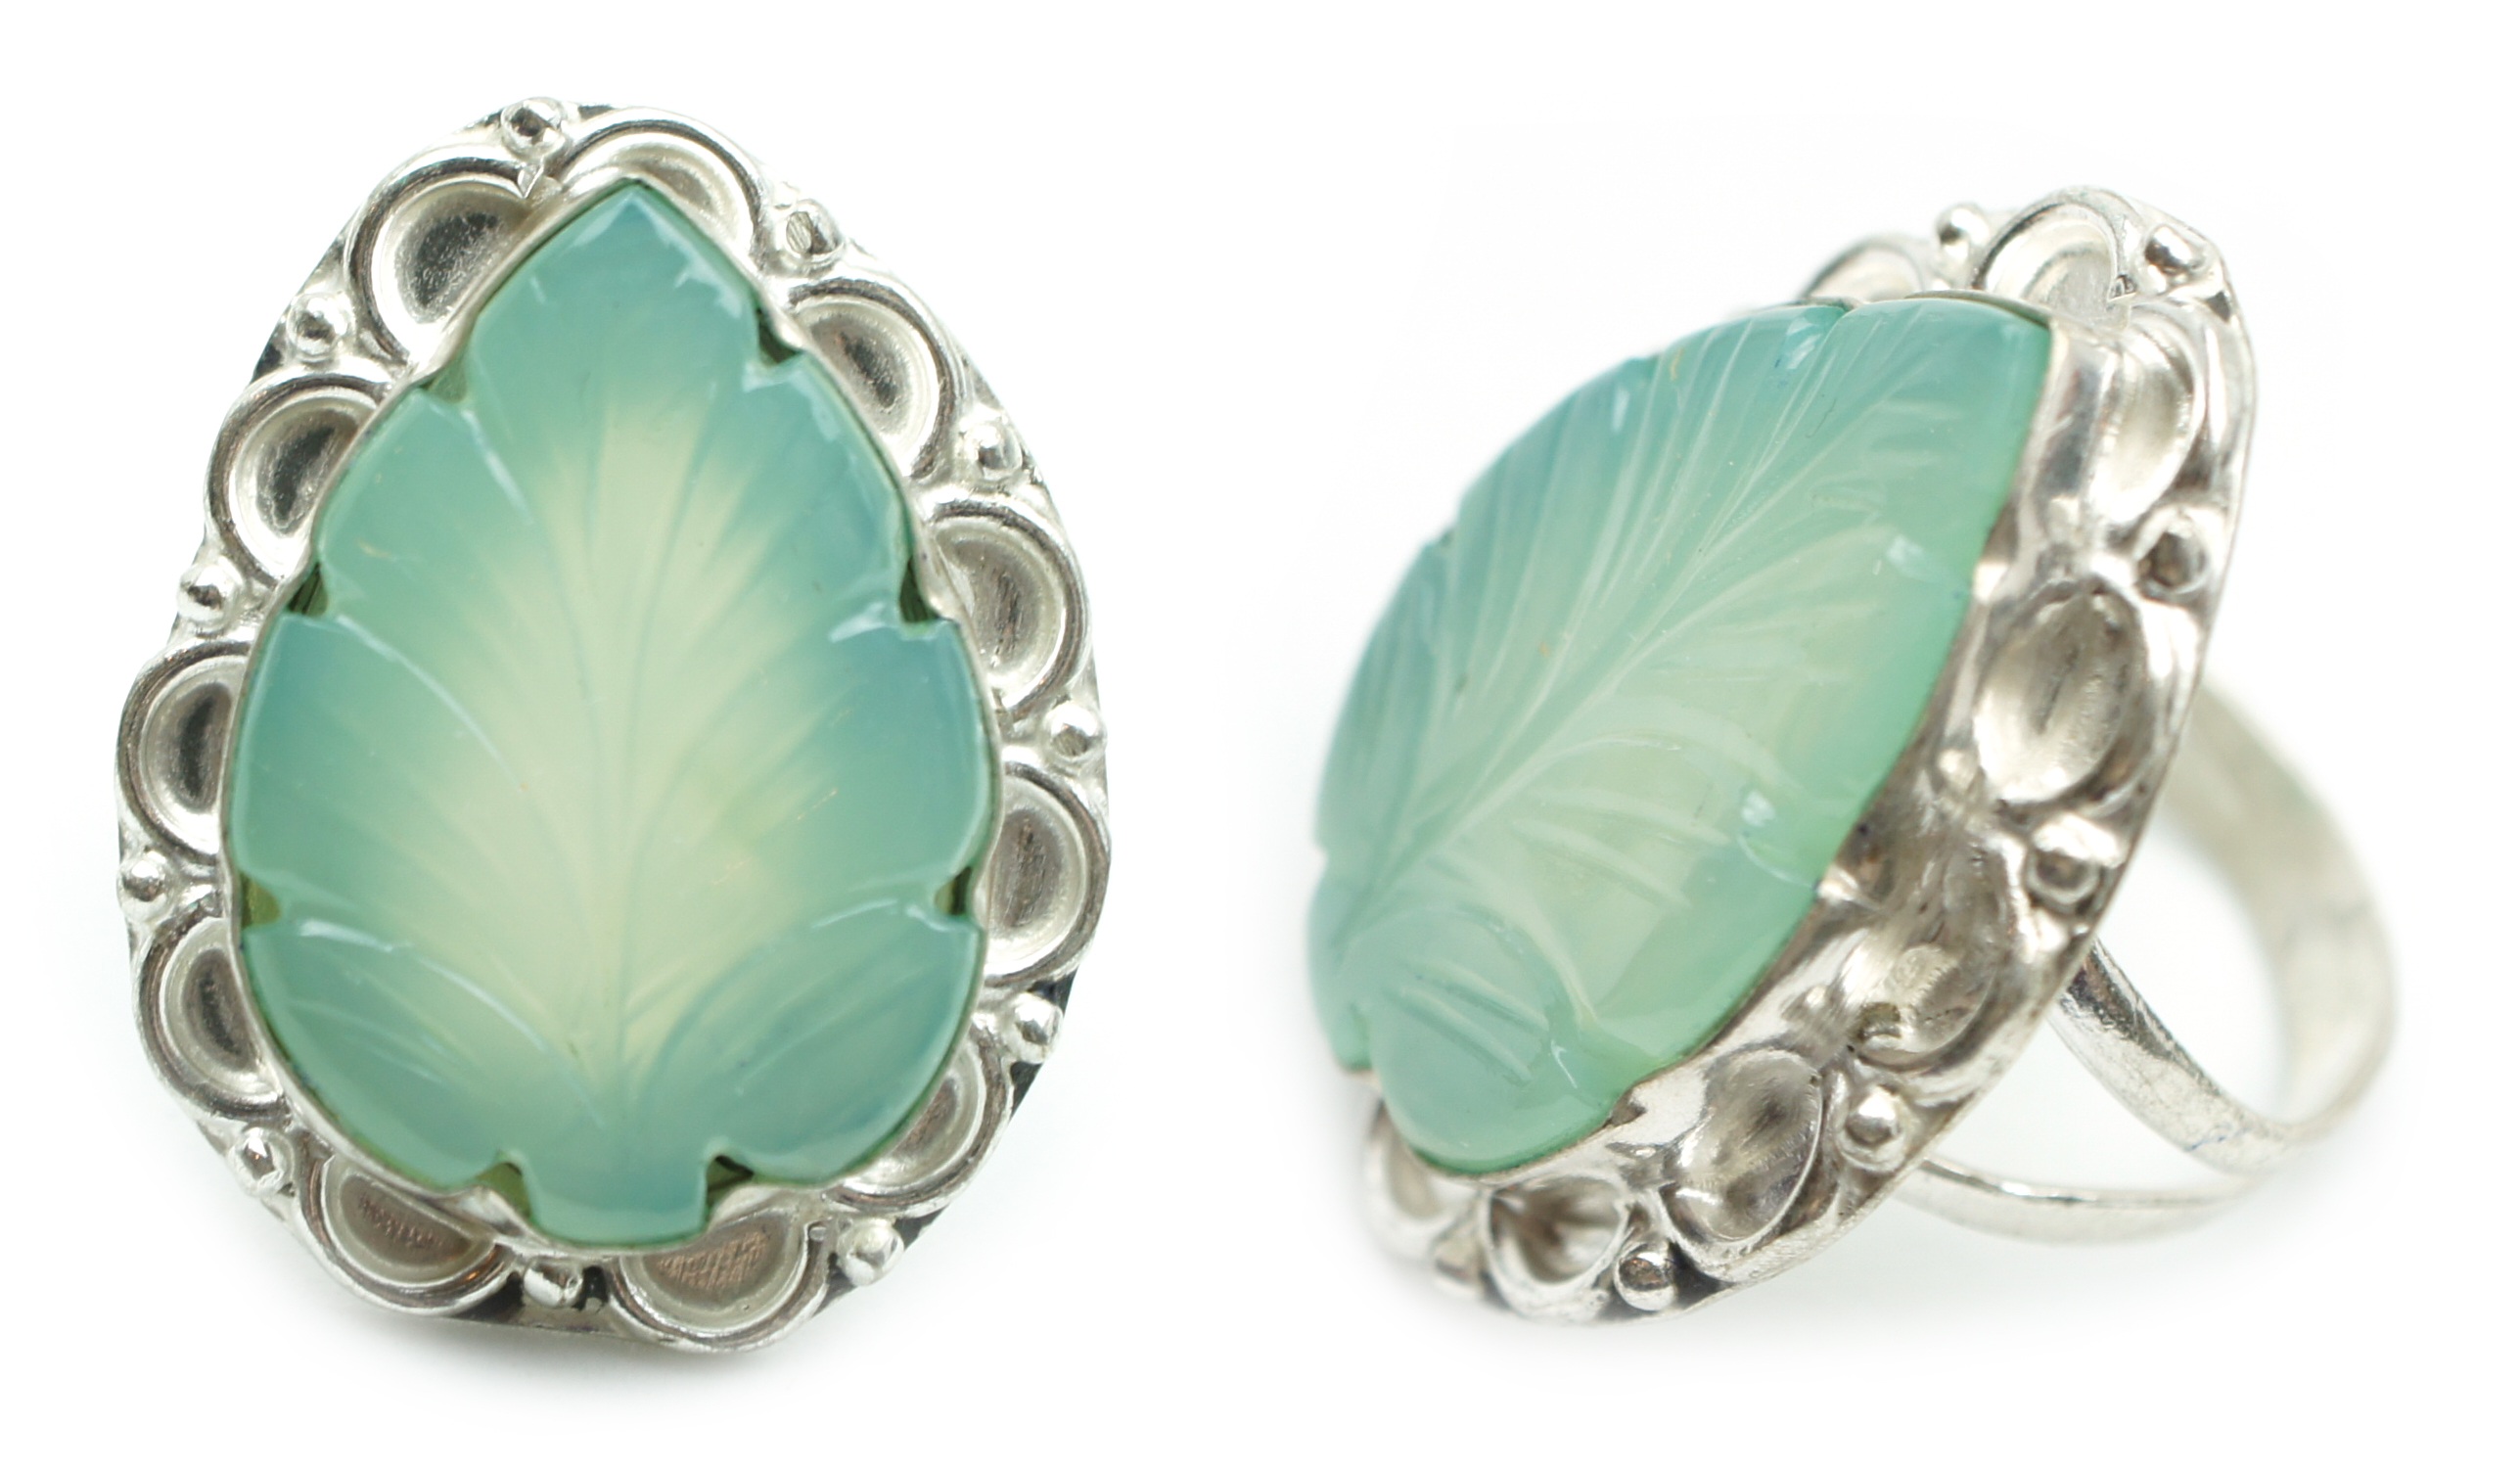
white, leaf, ring, isolated, stone, green, set, jewelry, jewellery, turquoise, silver, display, earrings, gem, crystal, sterling, emerald, gemstone, quartz, semiprecious, fashion accessory, aventurine